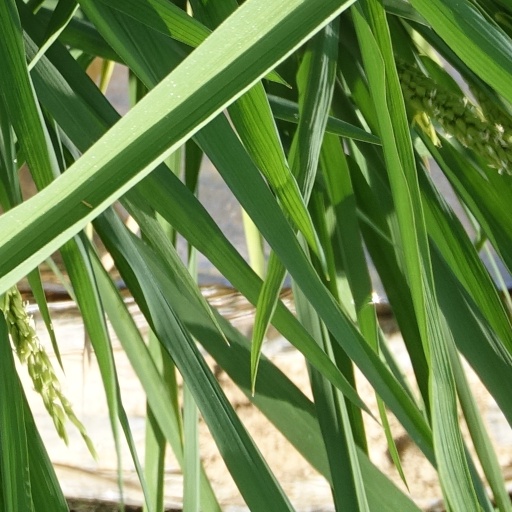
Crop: rice